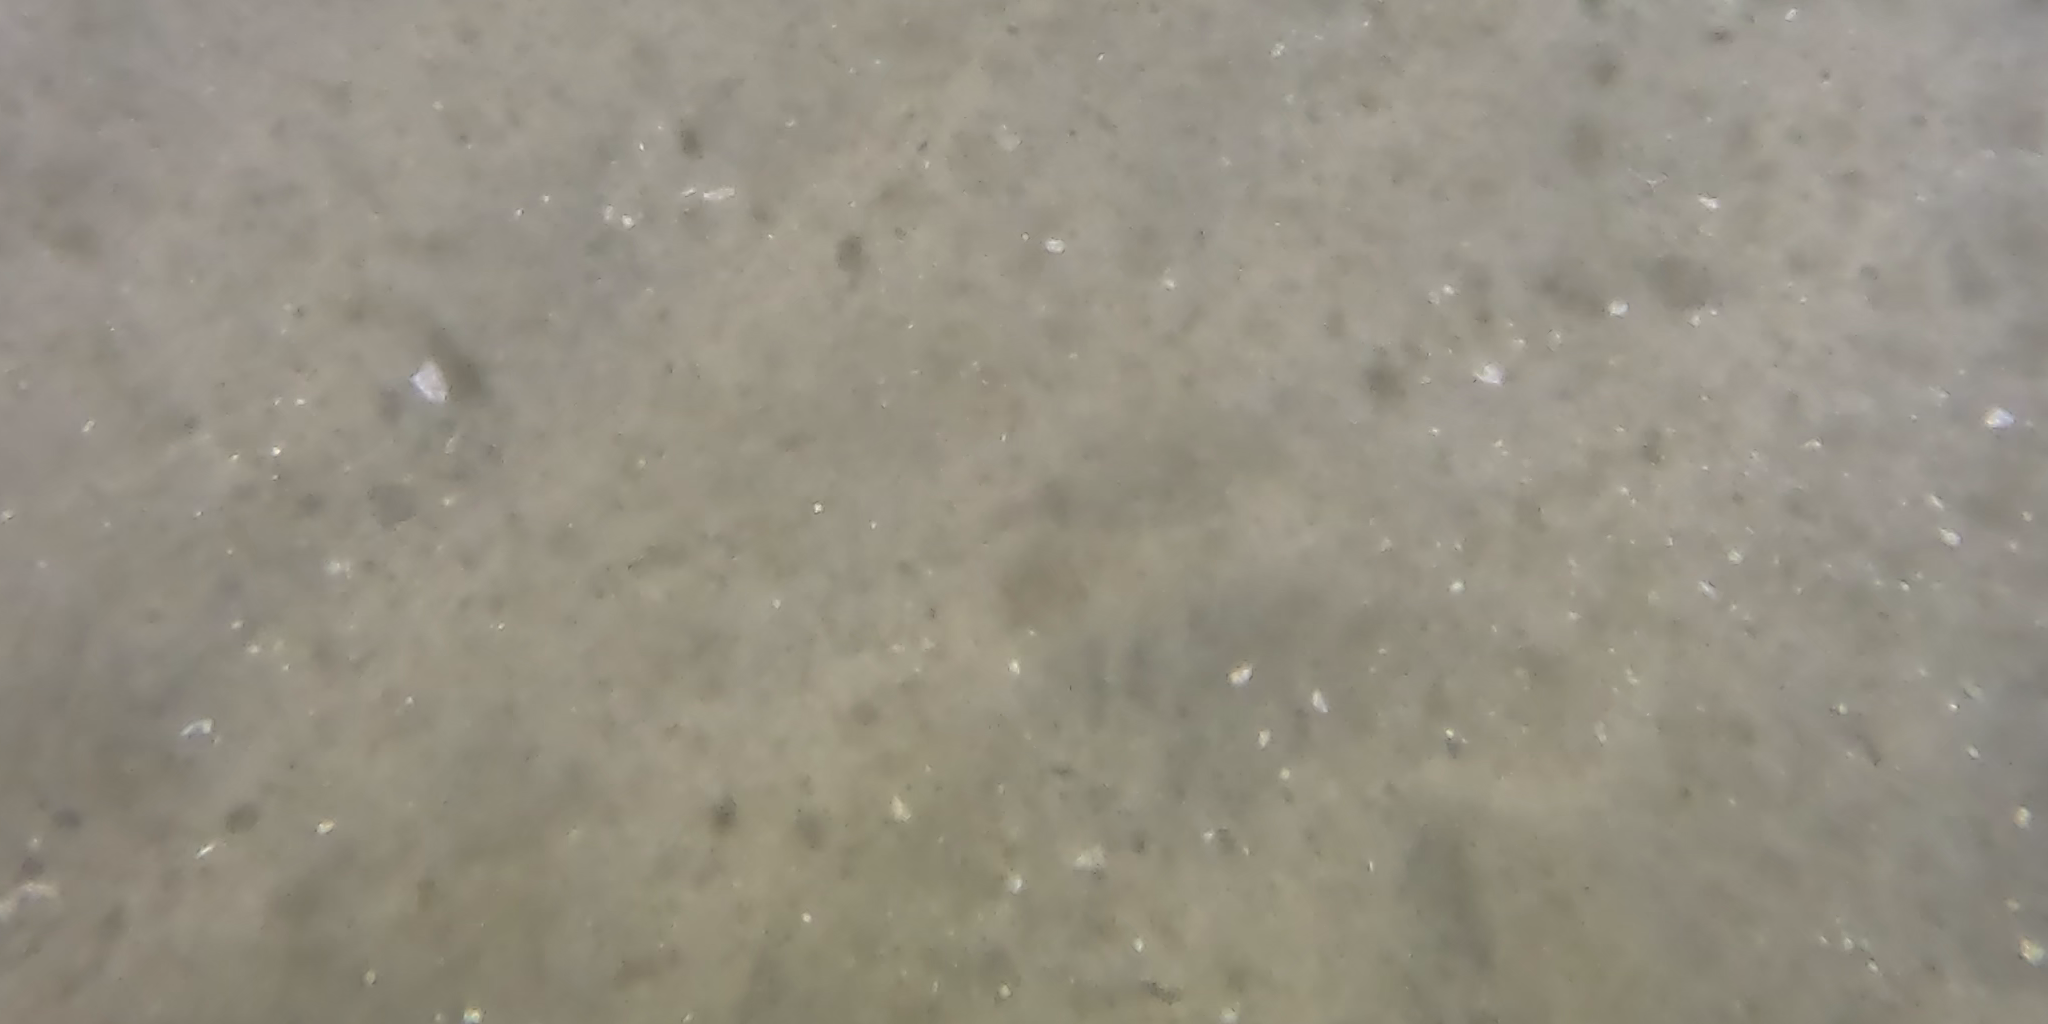
Seabed habitat: sand